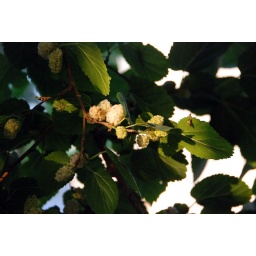
mulberry tree in the back of apartment. why we need a car cover....